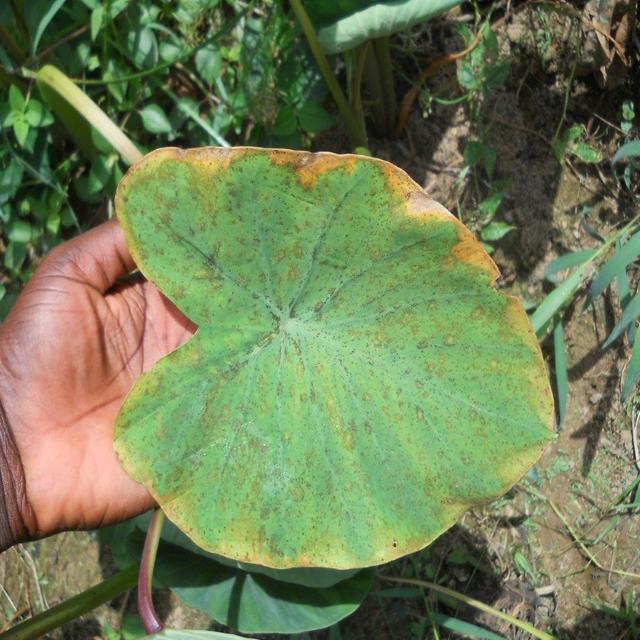
Label: Mid_Blight